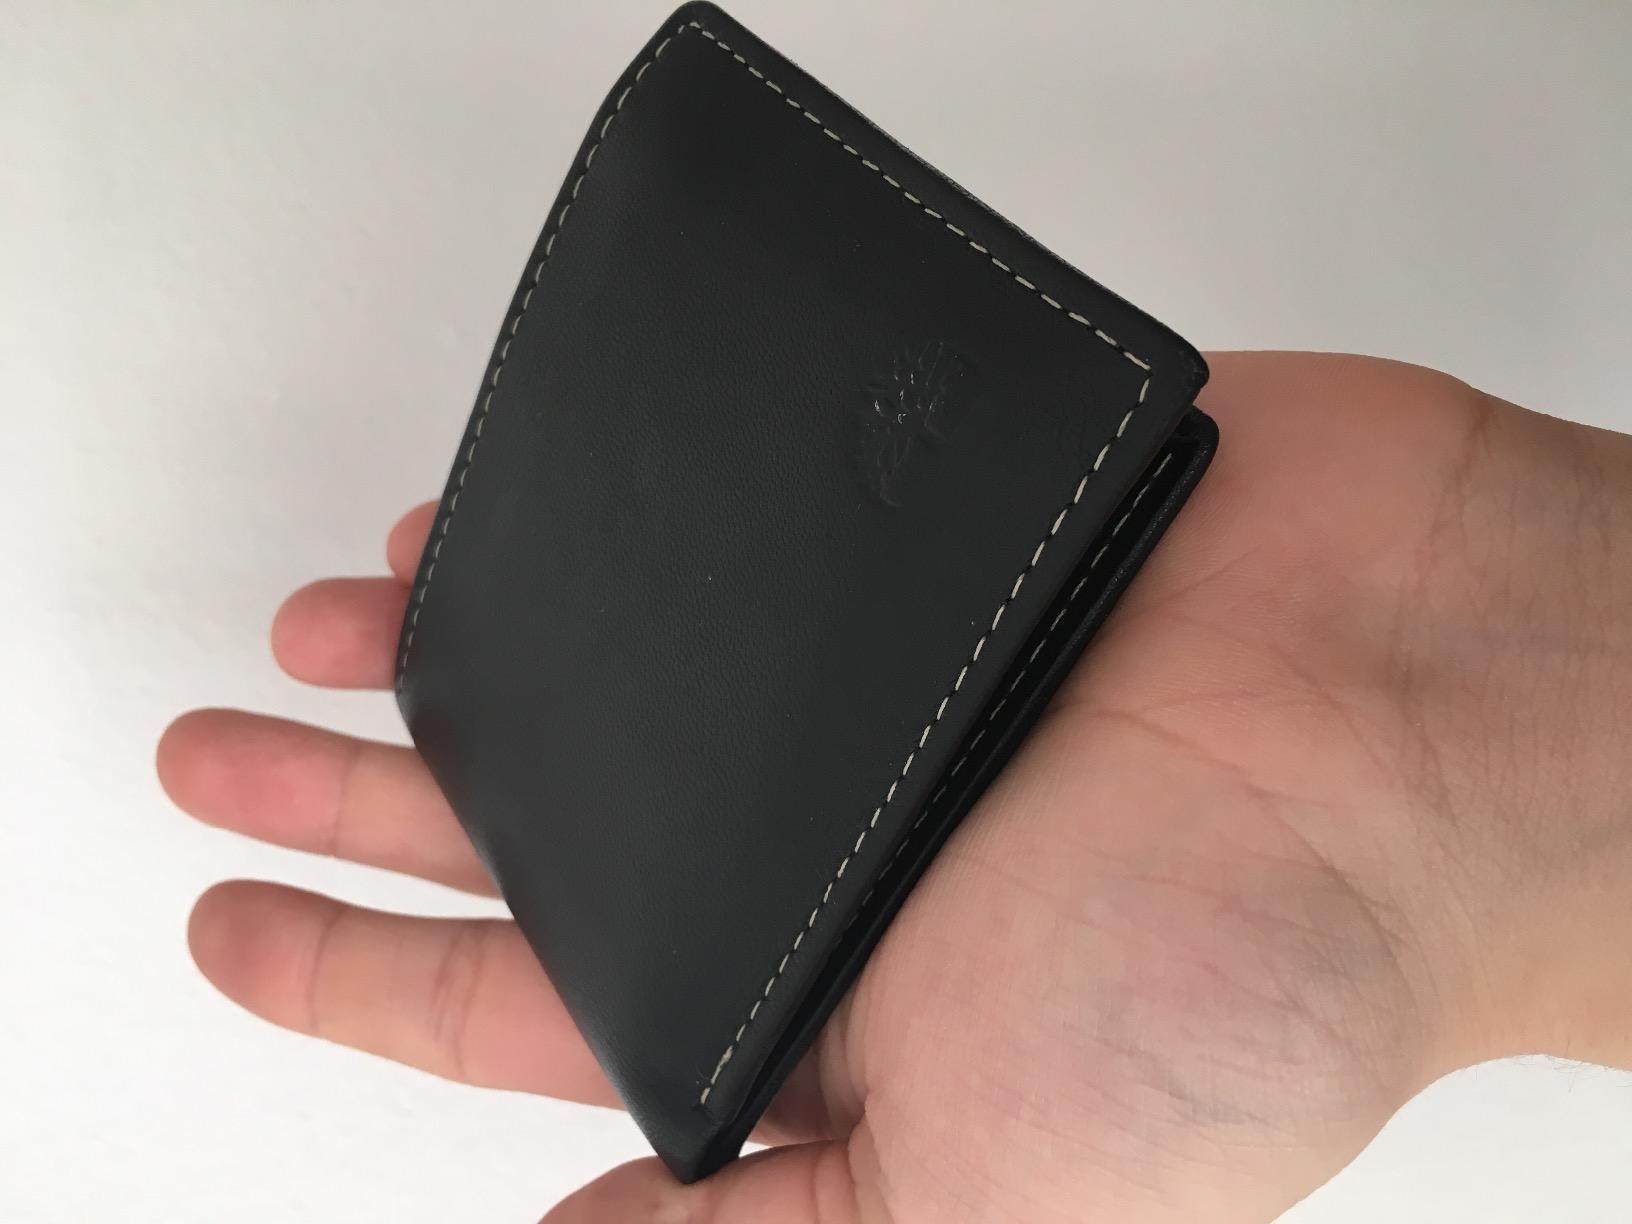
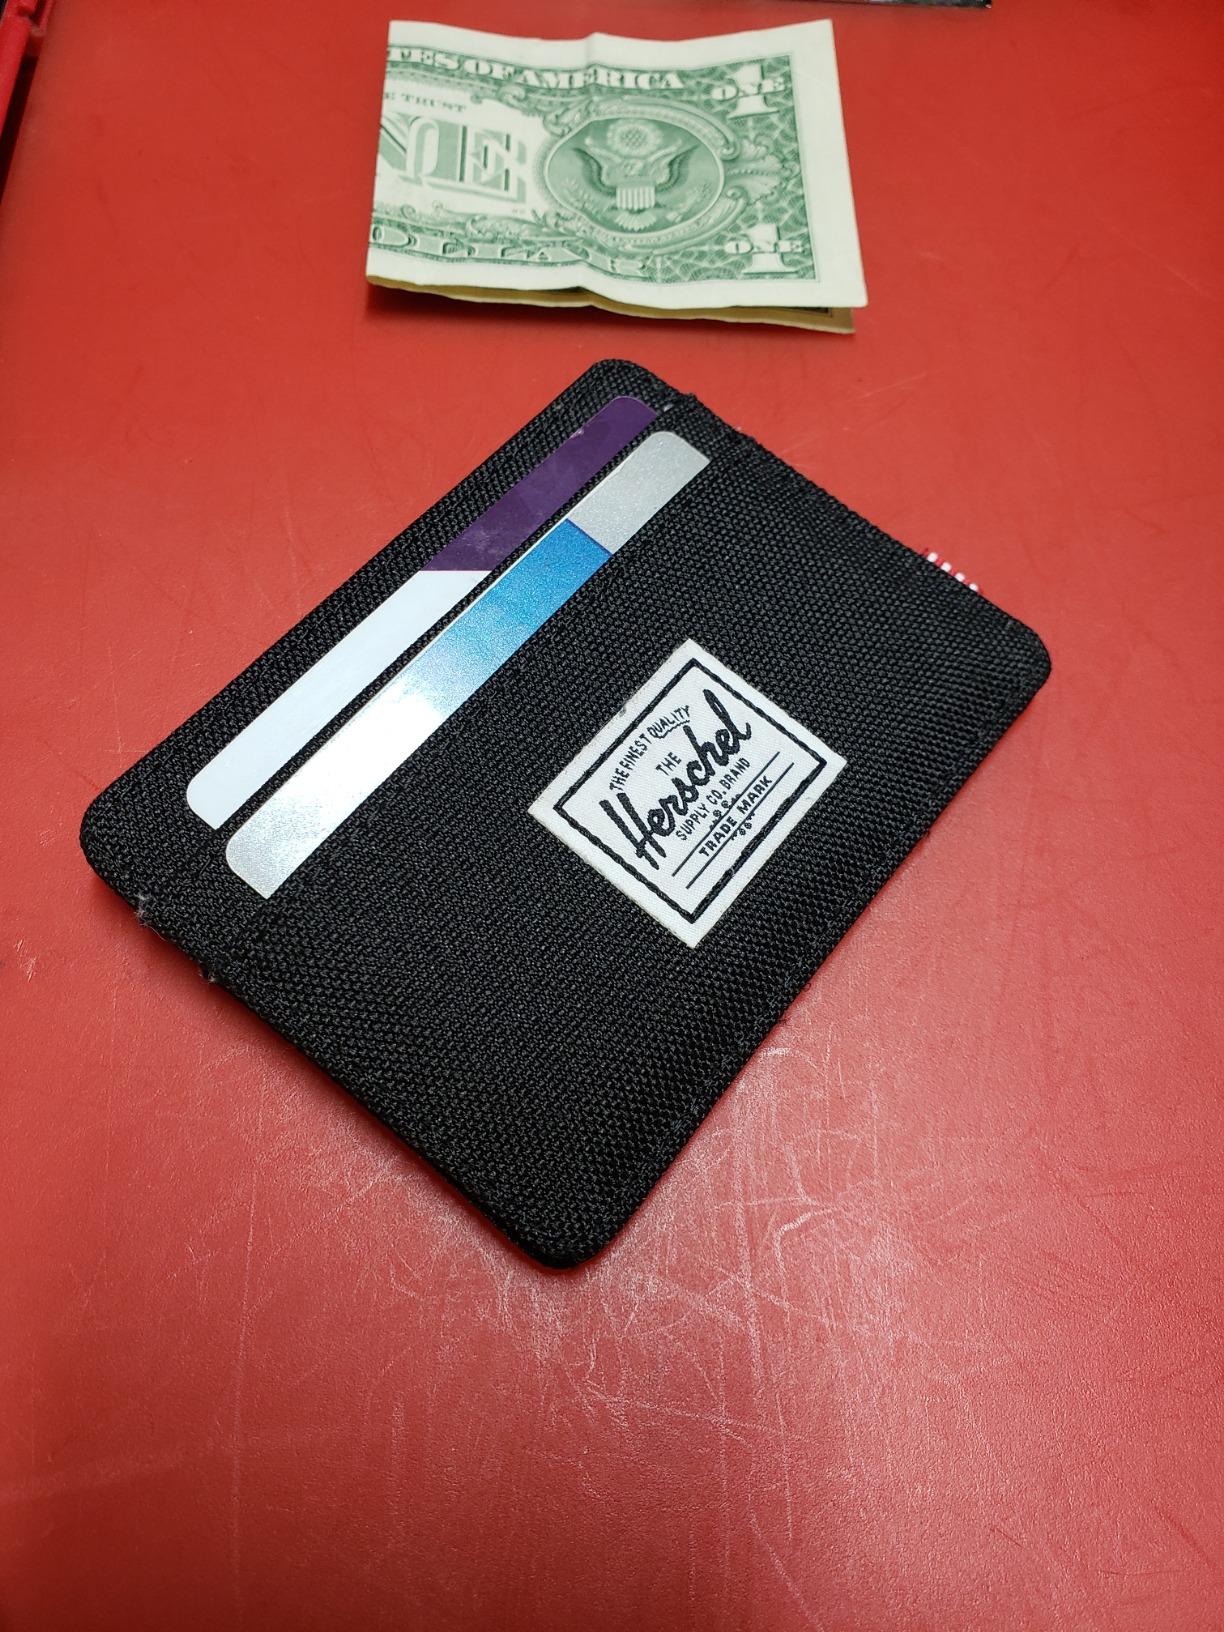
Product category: accessories_wallet
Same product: no